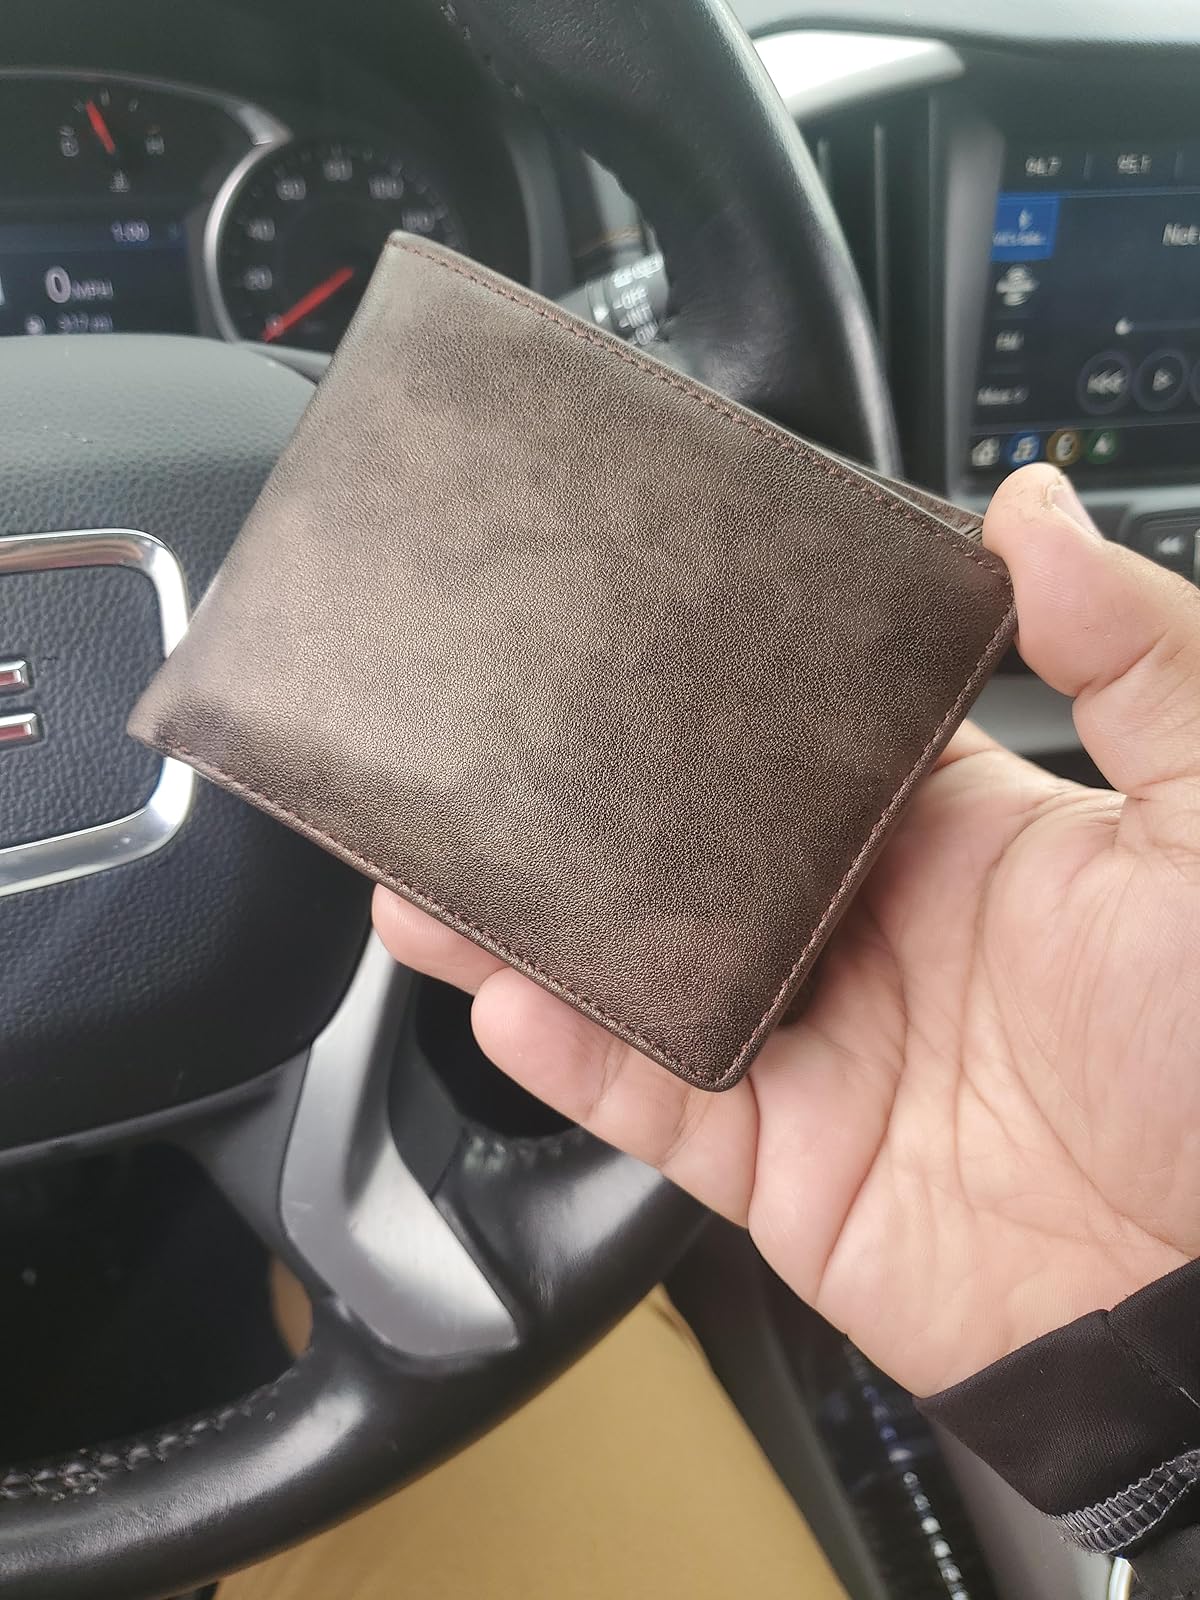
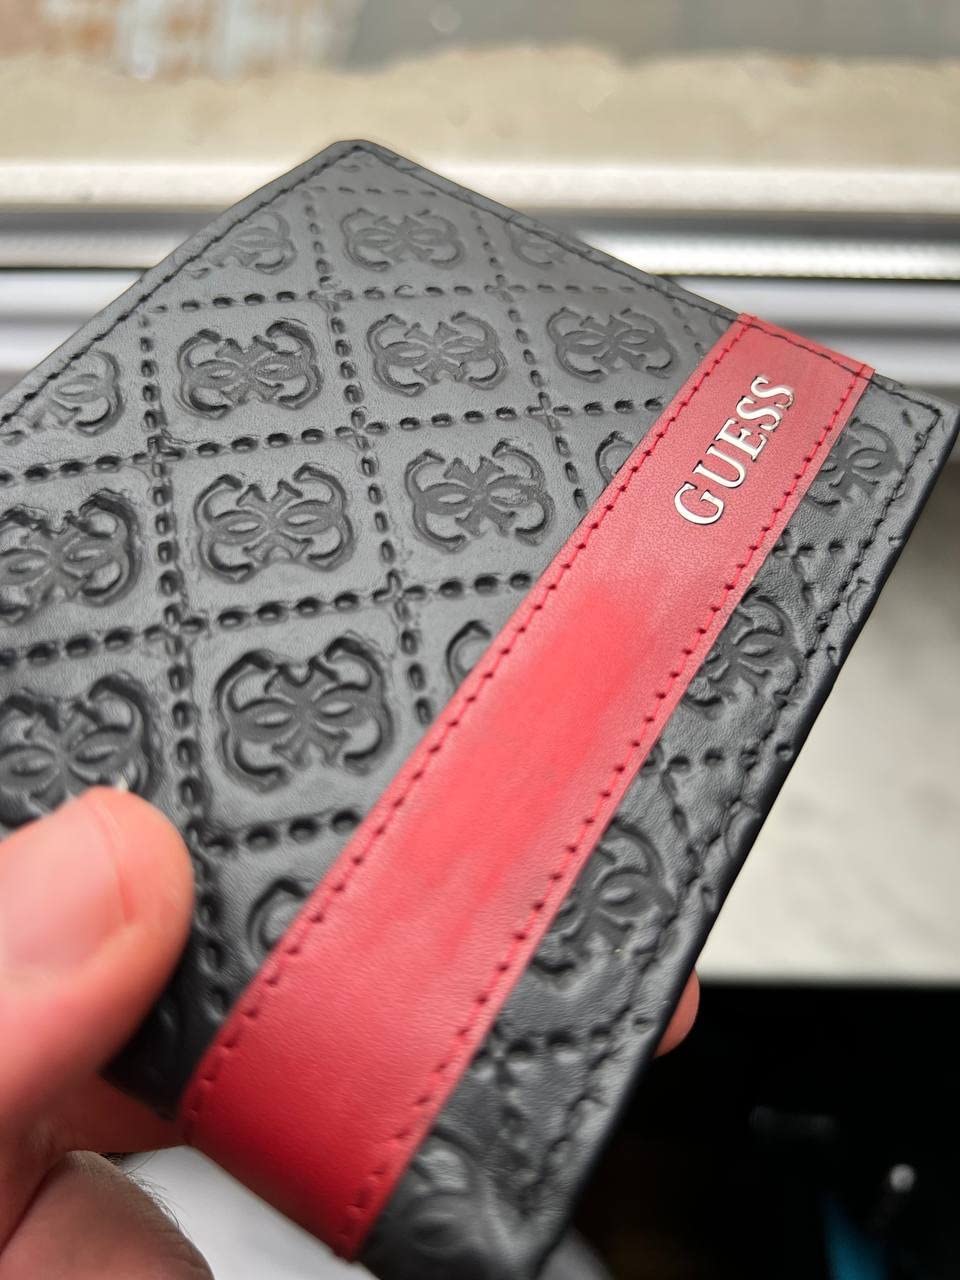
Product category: accessories_wallet
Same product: no